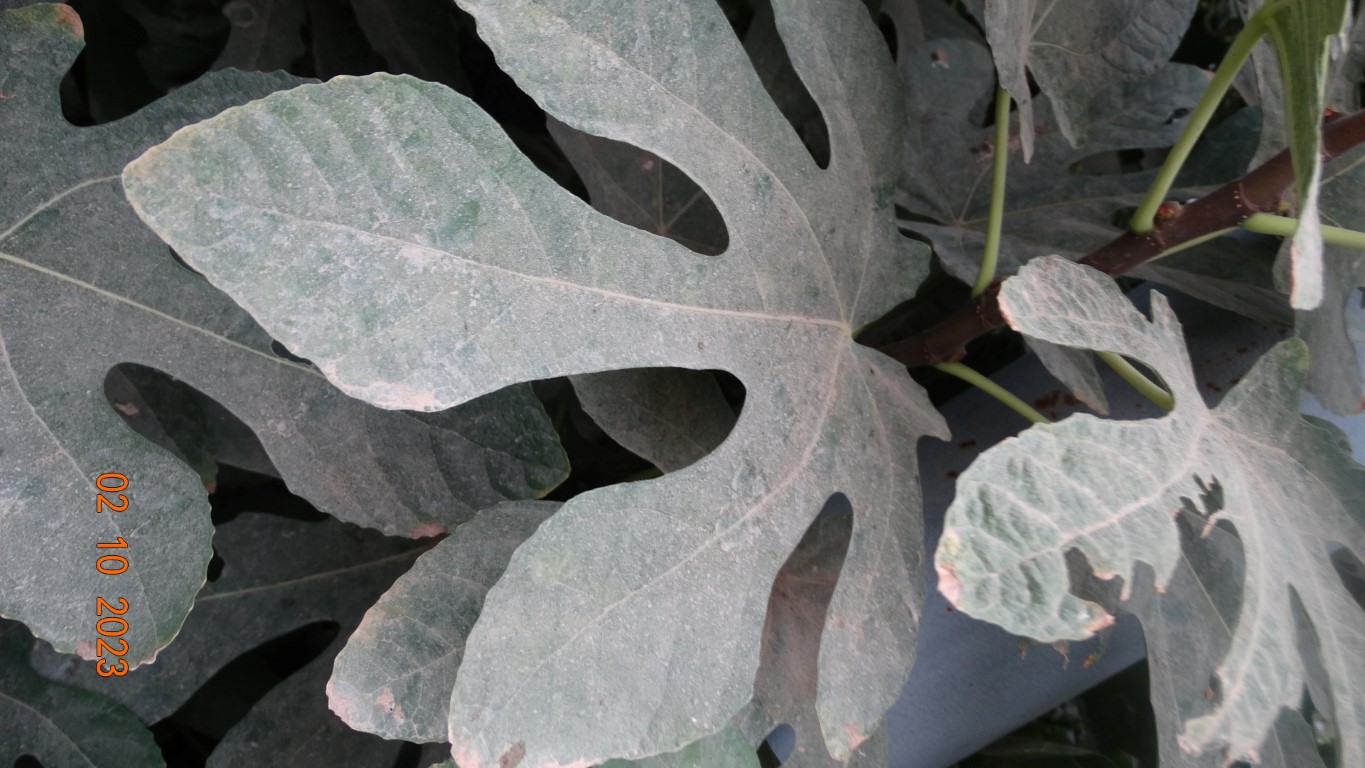
Label: healthy